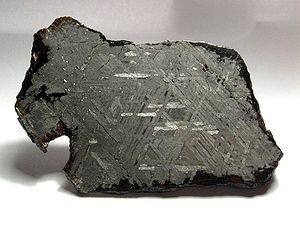
Les octaédrites constituent la catégorie de météorites de fer la plus répandue. Elles sont essentiellement constituées de deux alliages de fer et de nickel : la kamacite relativement pauvre en nickel et la taénite plus riche. On y trouve souvent aussi un phosphure de fer et de nickel, la schreibersite, ainsi qu'un carbure de fer, nickel et cobalt, la cohénite.
En astrophysique, un objet désigne génériquement une structure aussi bien compacte, que diffuse ou composée. Cet article dresse une liste des types d'objets célestes.